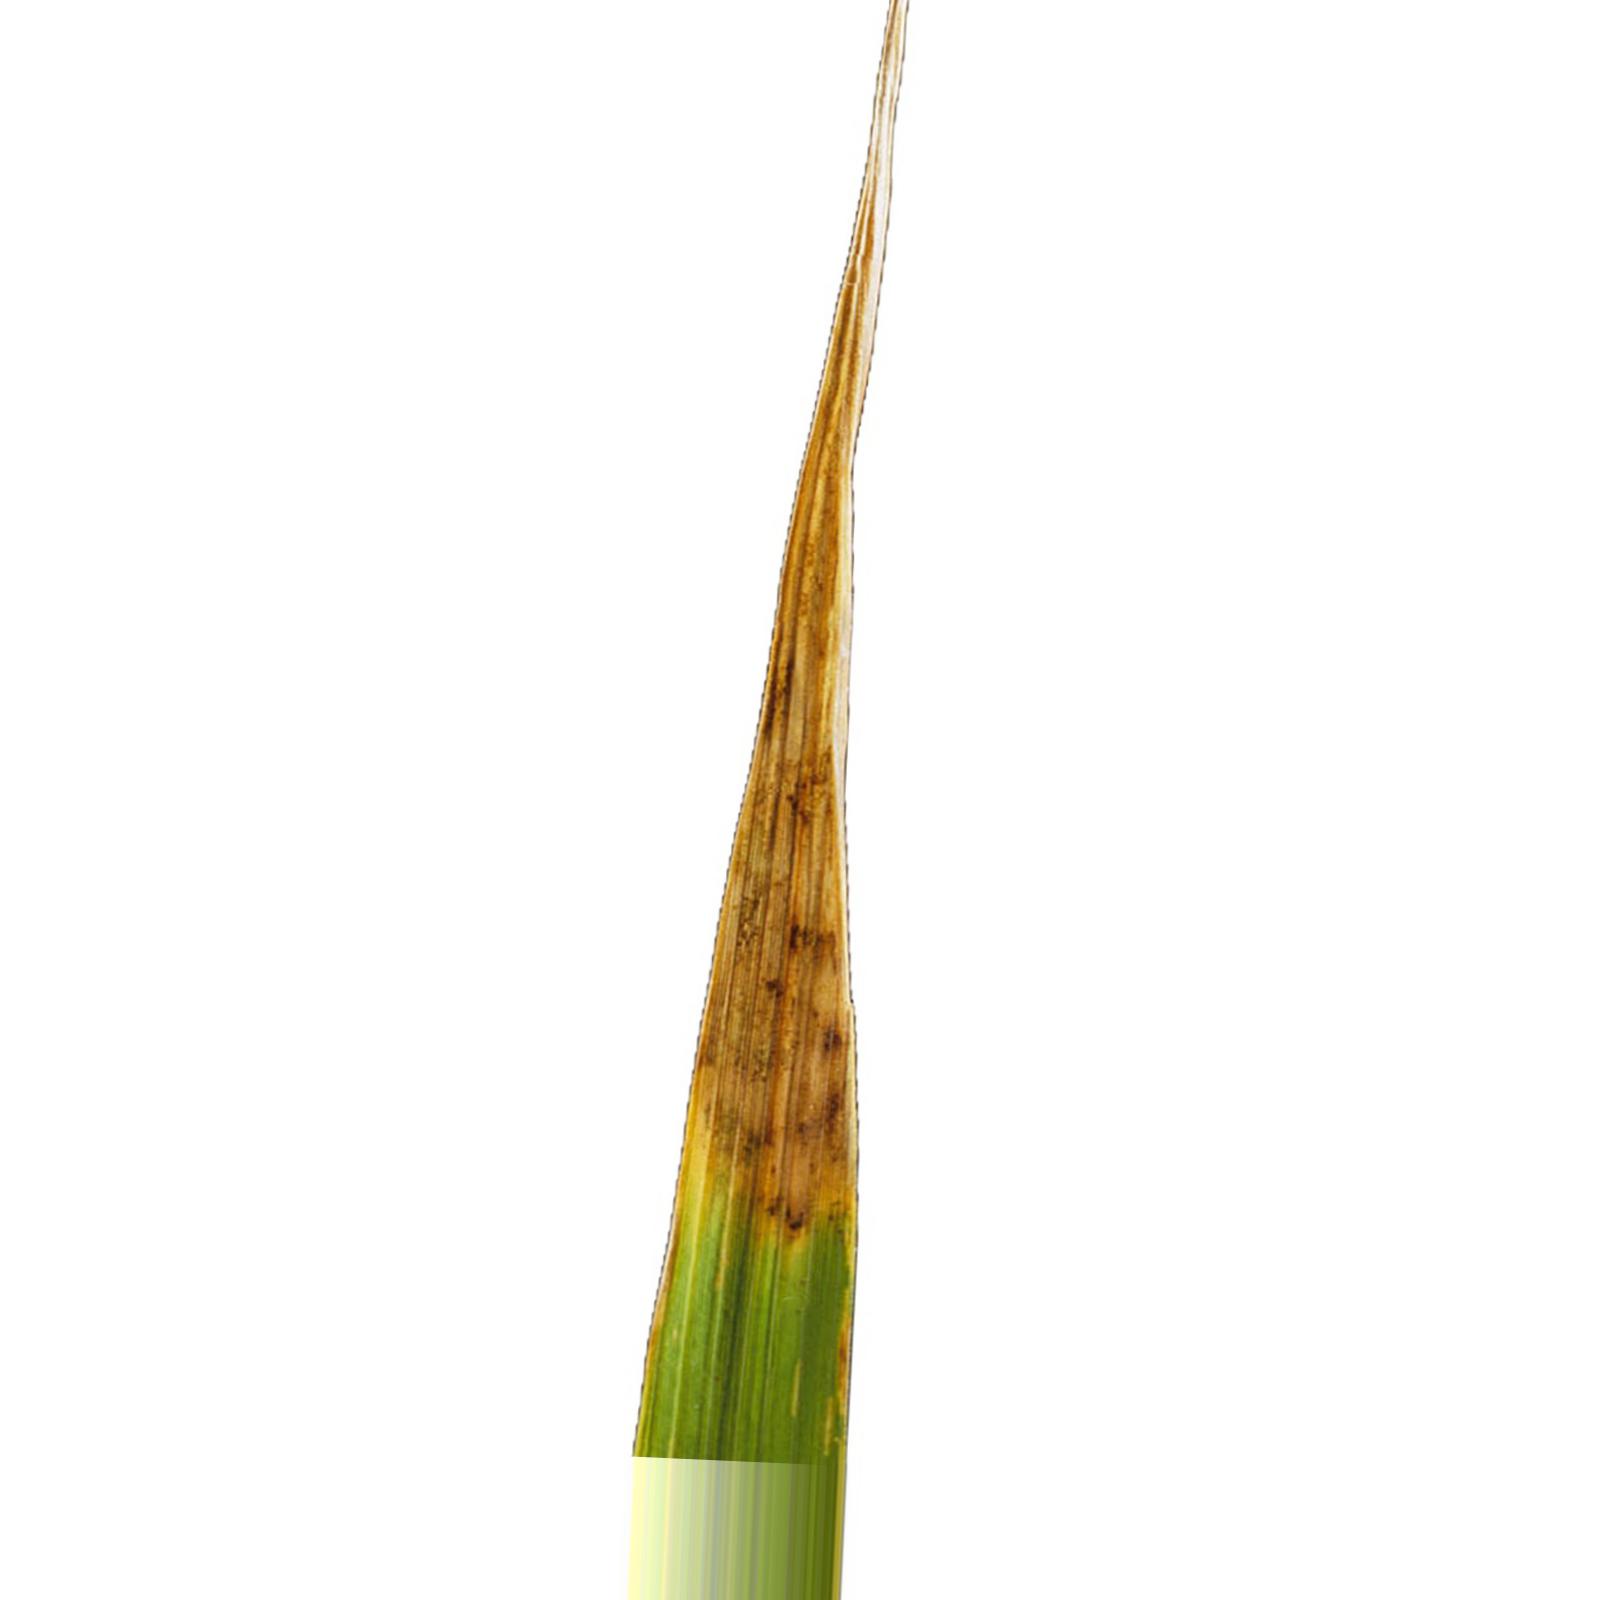
Nhãn: Bệnh Cháy lá ( Leaf scald )